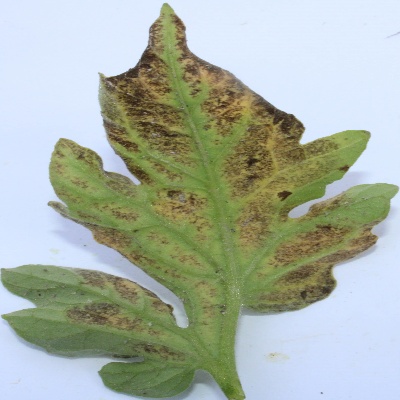
Crop: Tomato
Condition: septoria leaf spot